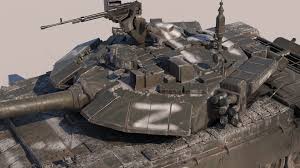
Label: Tank